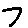
Label: 7